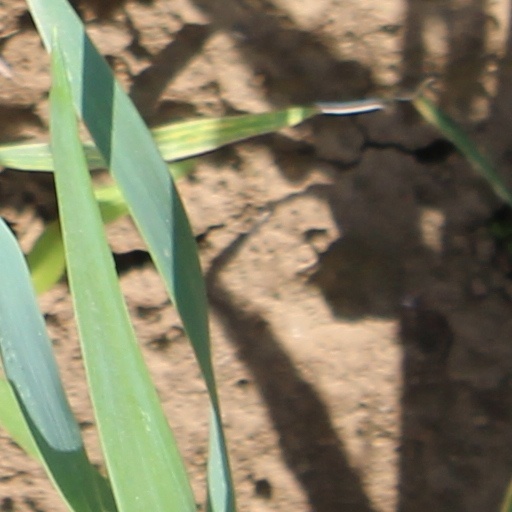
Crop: wheat